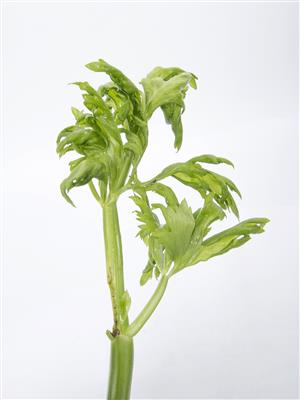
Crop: unknown
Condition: celery_anthracnose